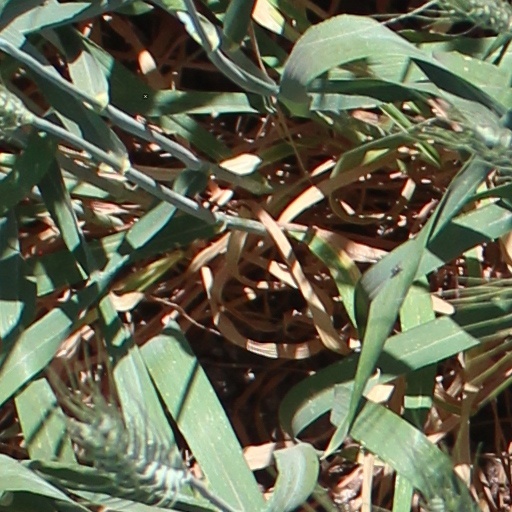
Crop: wheat